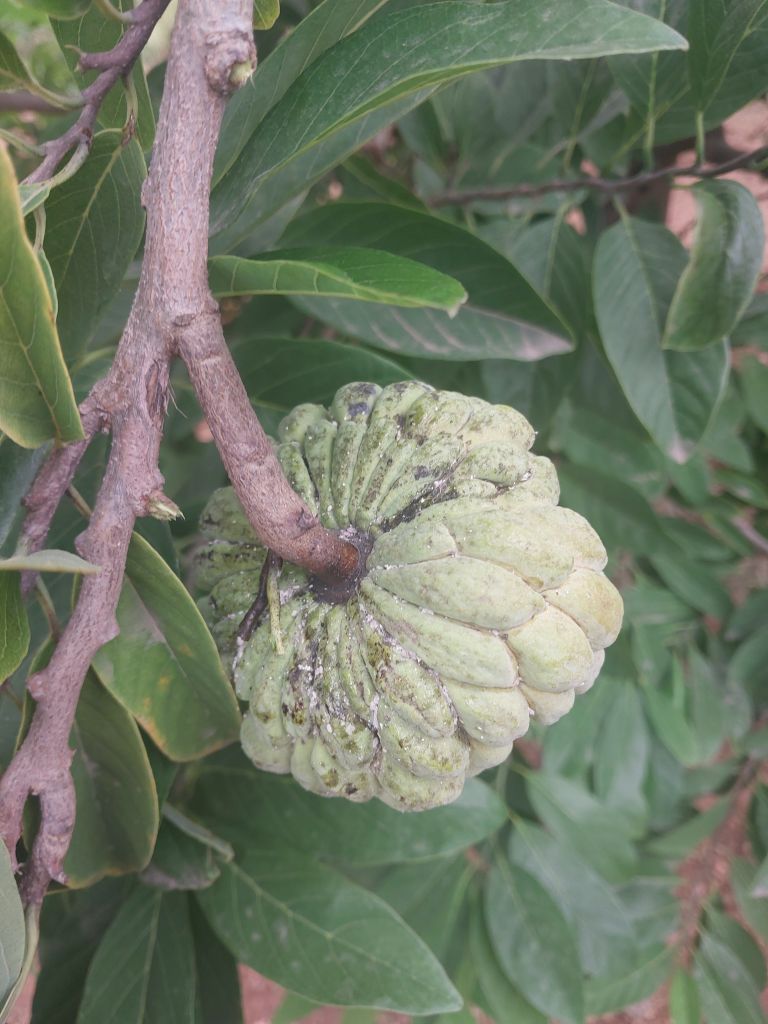
Disease label: Leaf spot on fruit